Lim Hak Tai

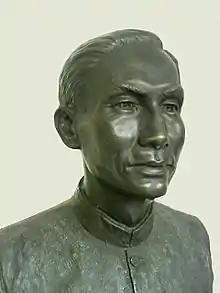
Bust of Lim at the Nanyang Academy of Fine Arts

After graduation, Lim returned to Xiamen and taught at various schools. In 1923, Lim co-founded the Xiamen Academy of Fine Arts with two other artists.